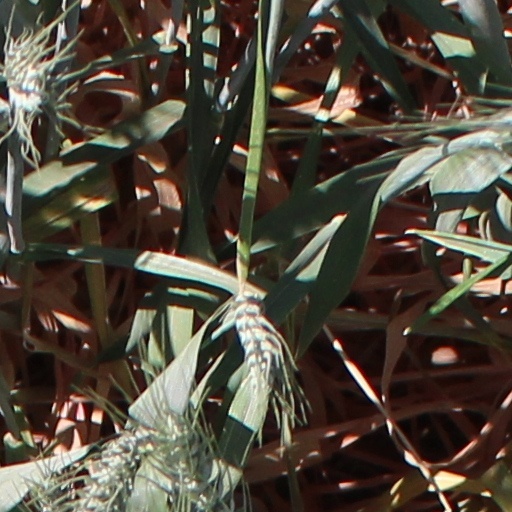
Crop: wheat